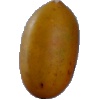
Label: Cucumber Ripe 2